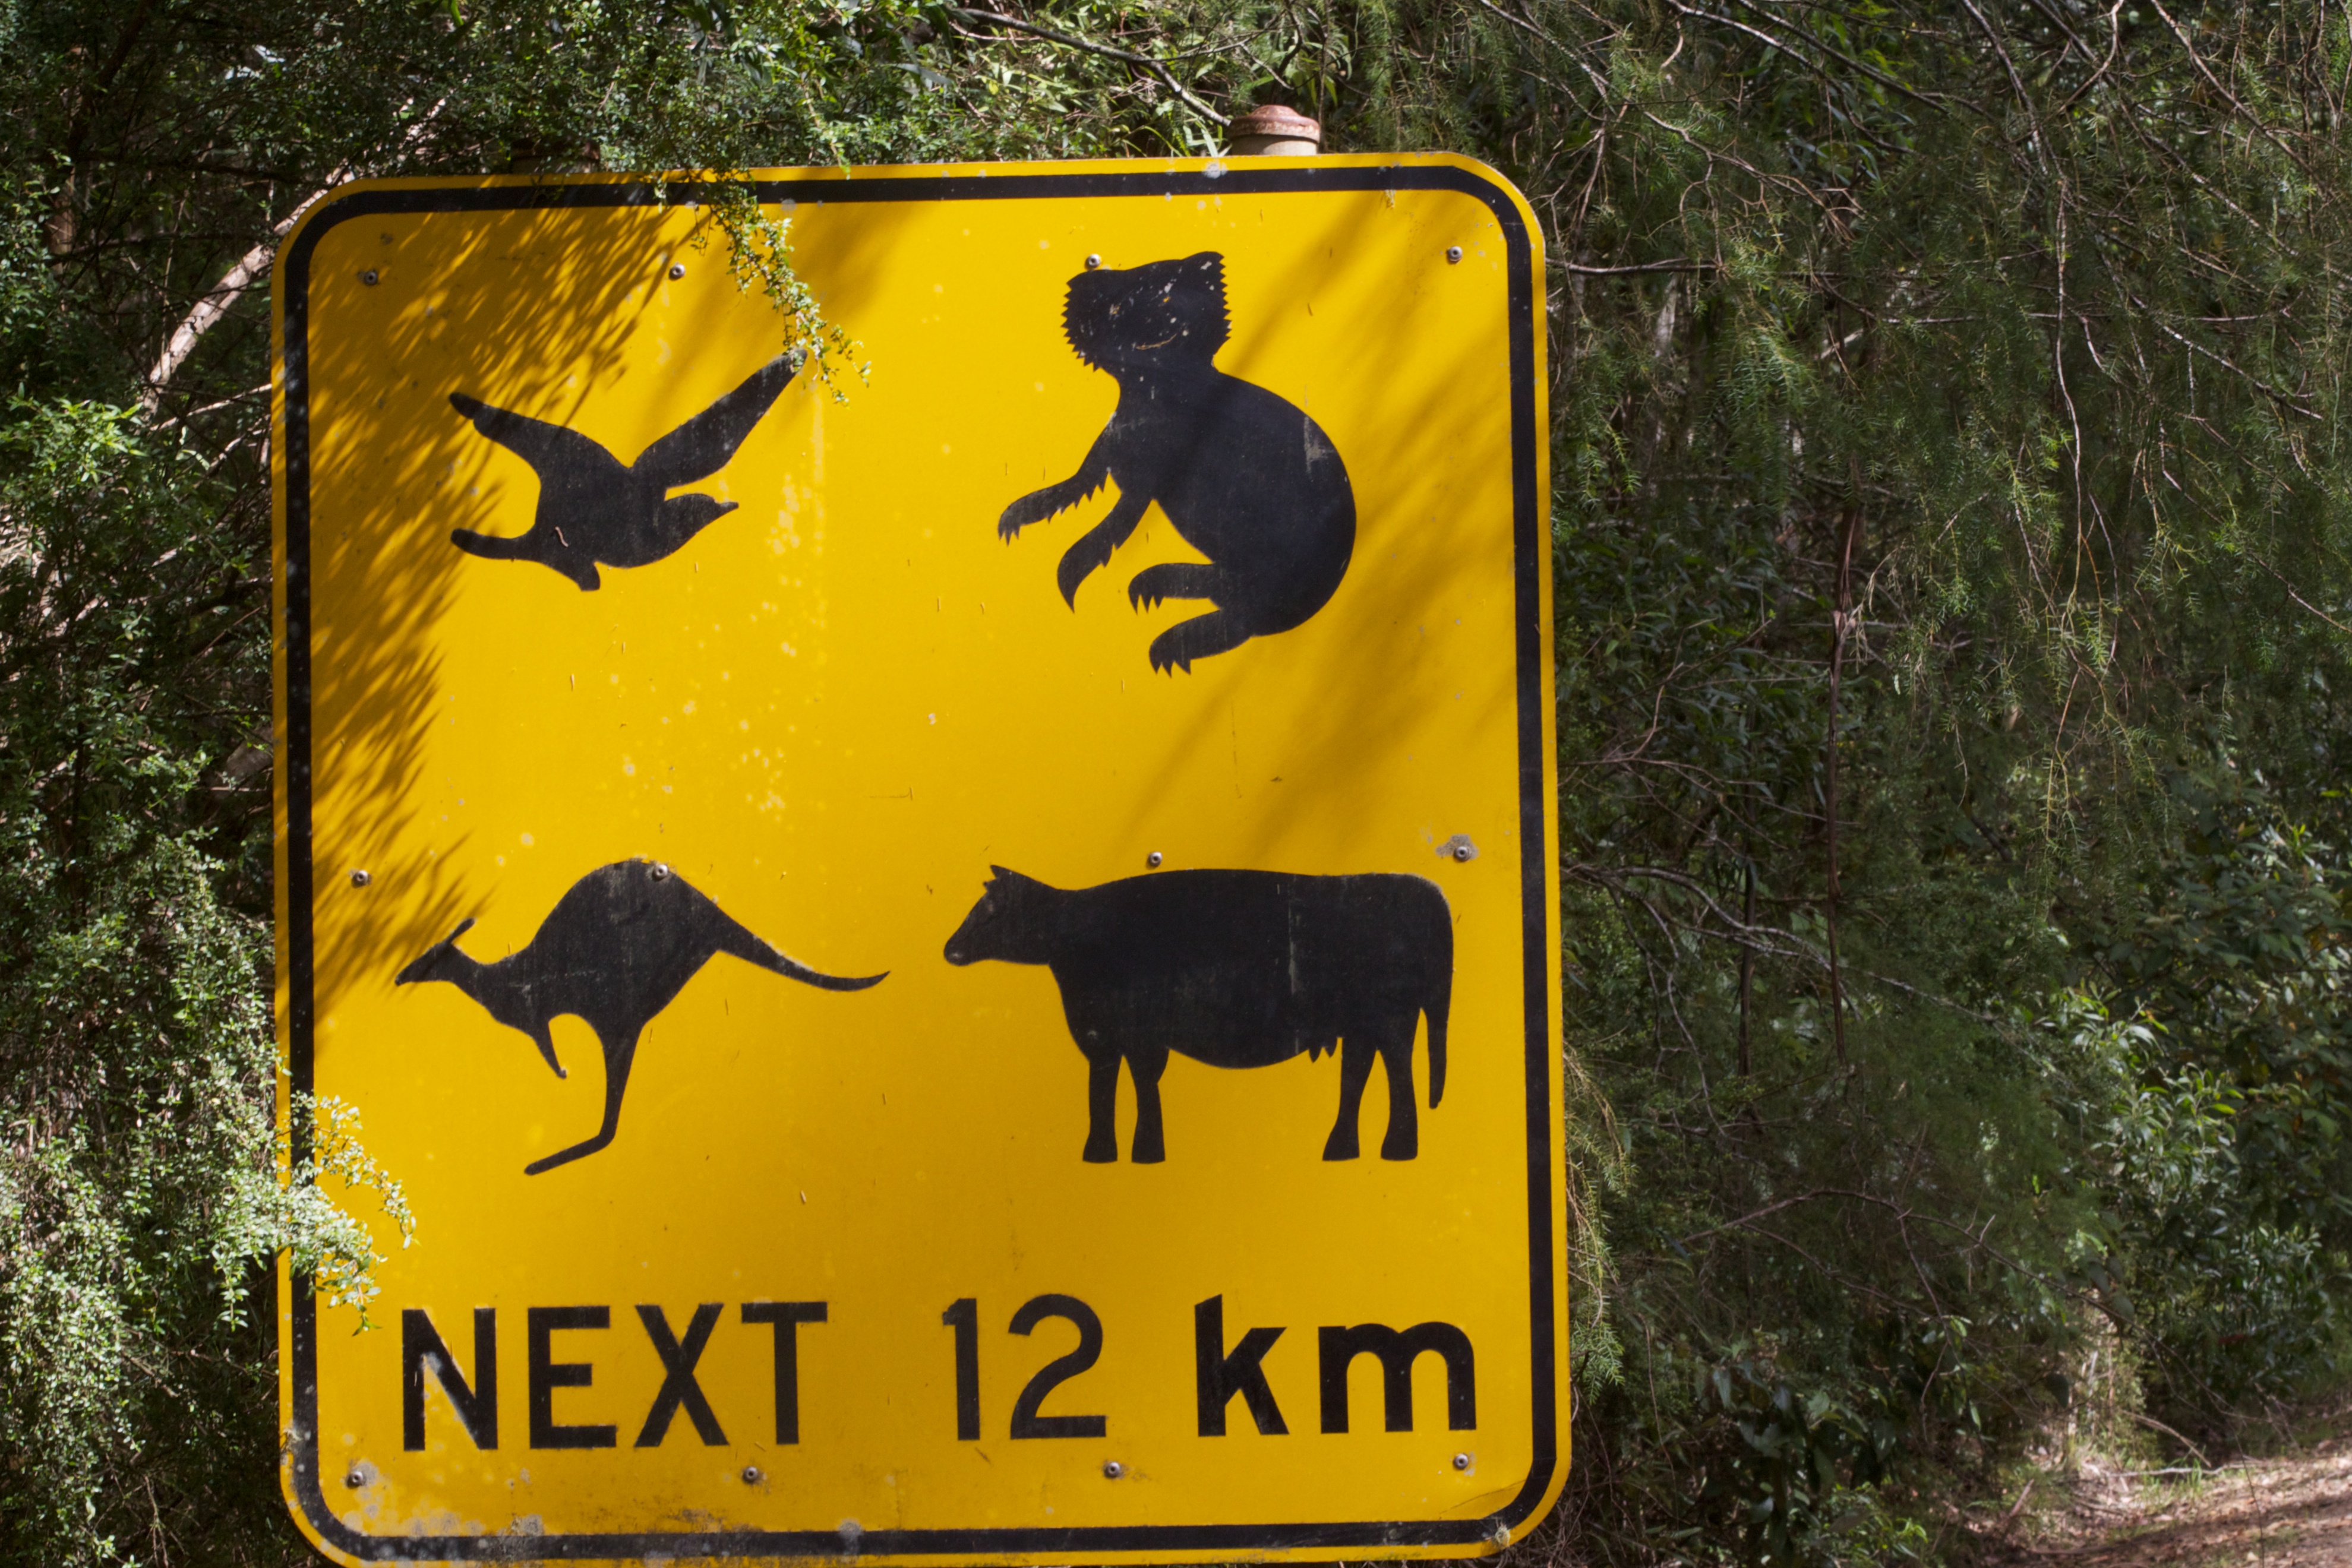
advertising, sign, yellow, signage, auodyssey, traffic sign